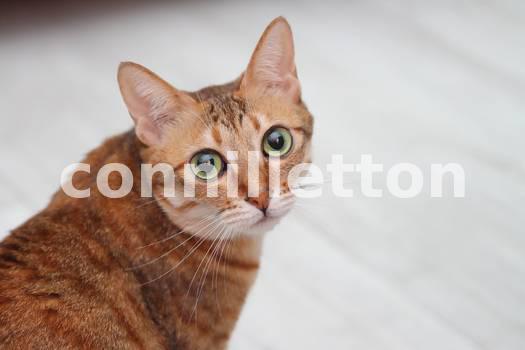
Label: Watermark